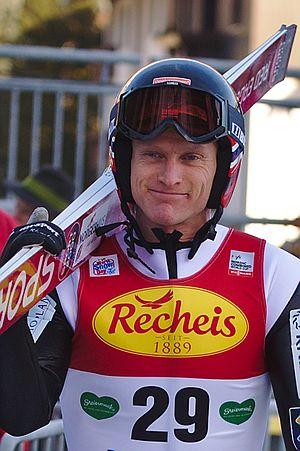
Håvard Klemetsen, né le 5 janvier 1979 à Kautokeino, est un spécialiste norvégien du combiné nordique.